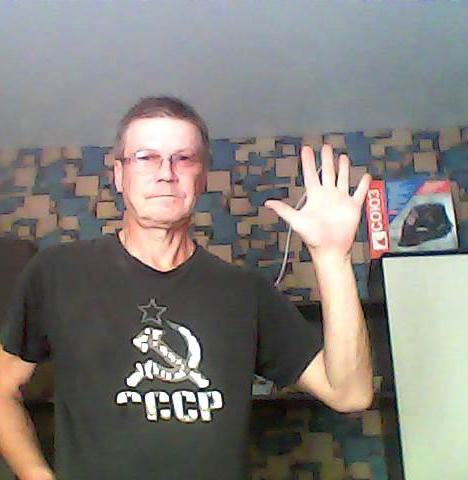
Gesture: palm